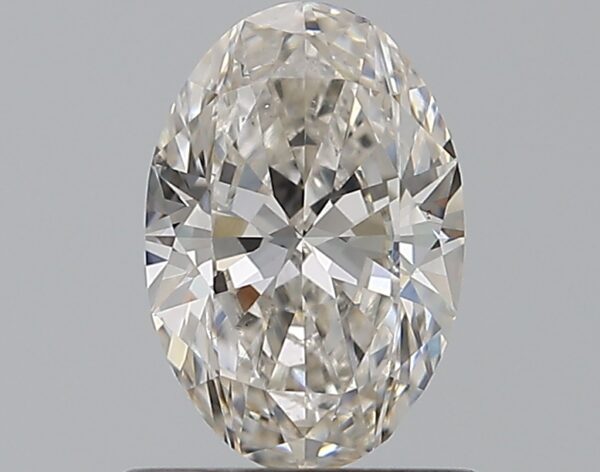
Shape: oval
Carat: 0.7
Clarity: VS2
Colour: G
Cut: EX
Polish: EX
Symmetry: VG
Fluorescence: ST
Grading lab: GIA
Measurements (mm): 7.22 x 4.89 x 2.97